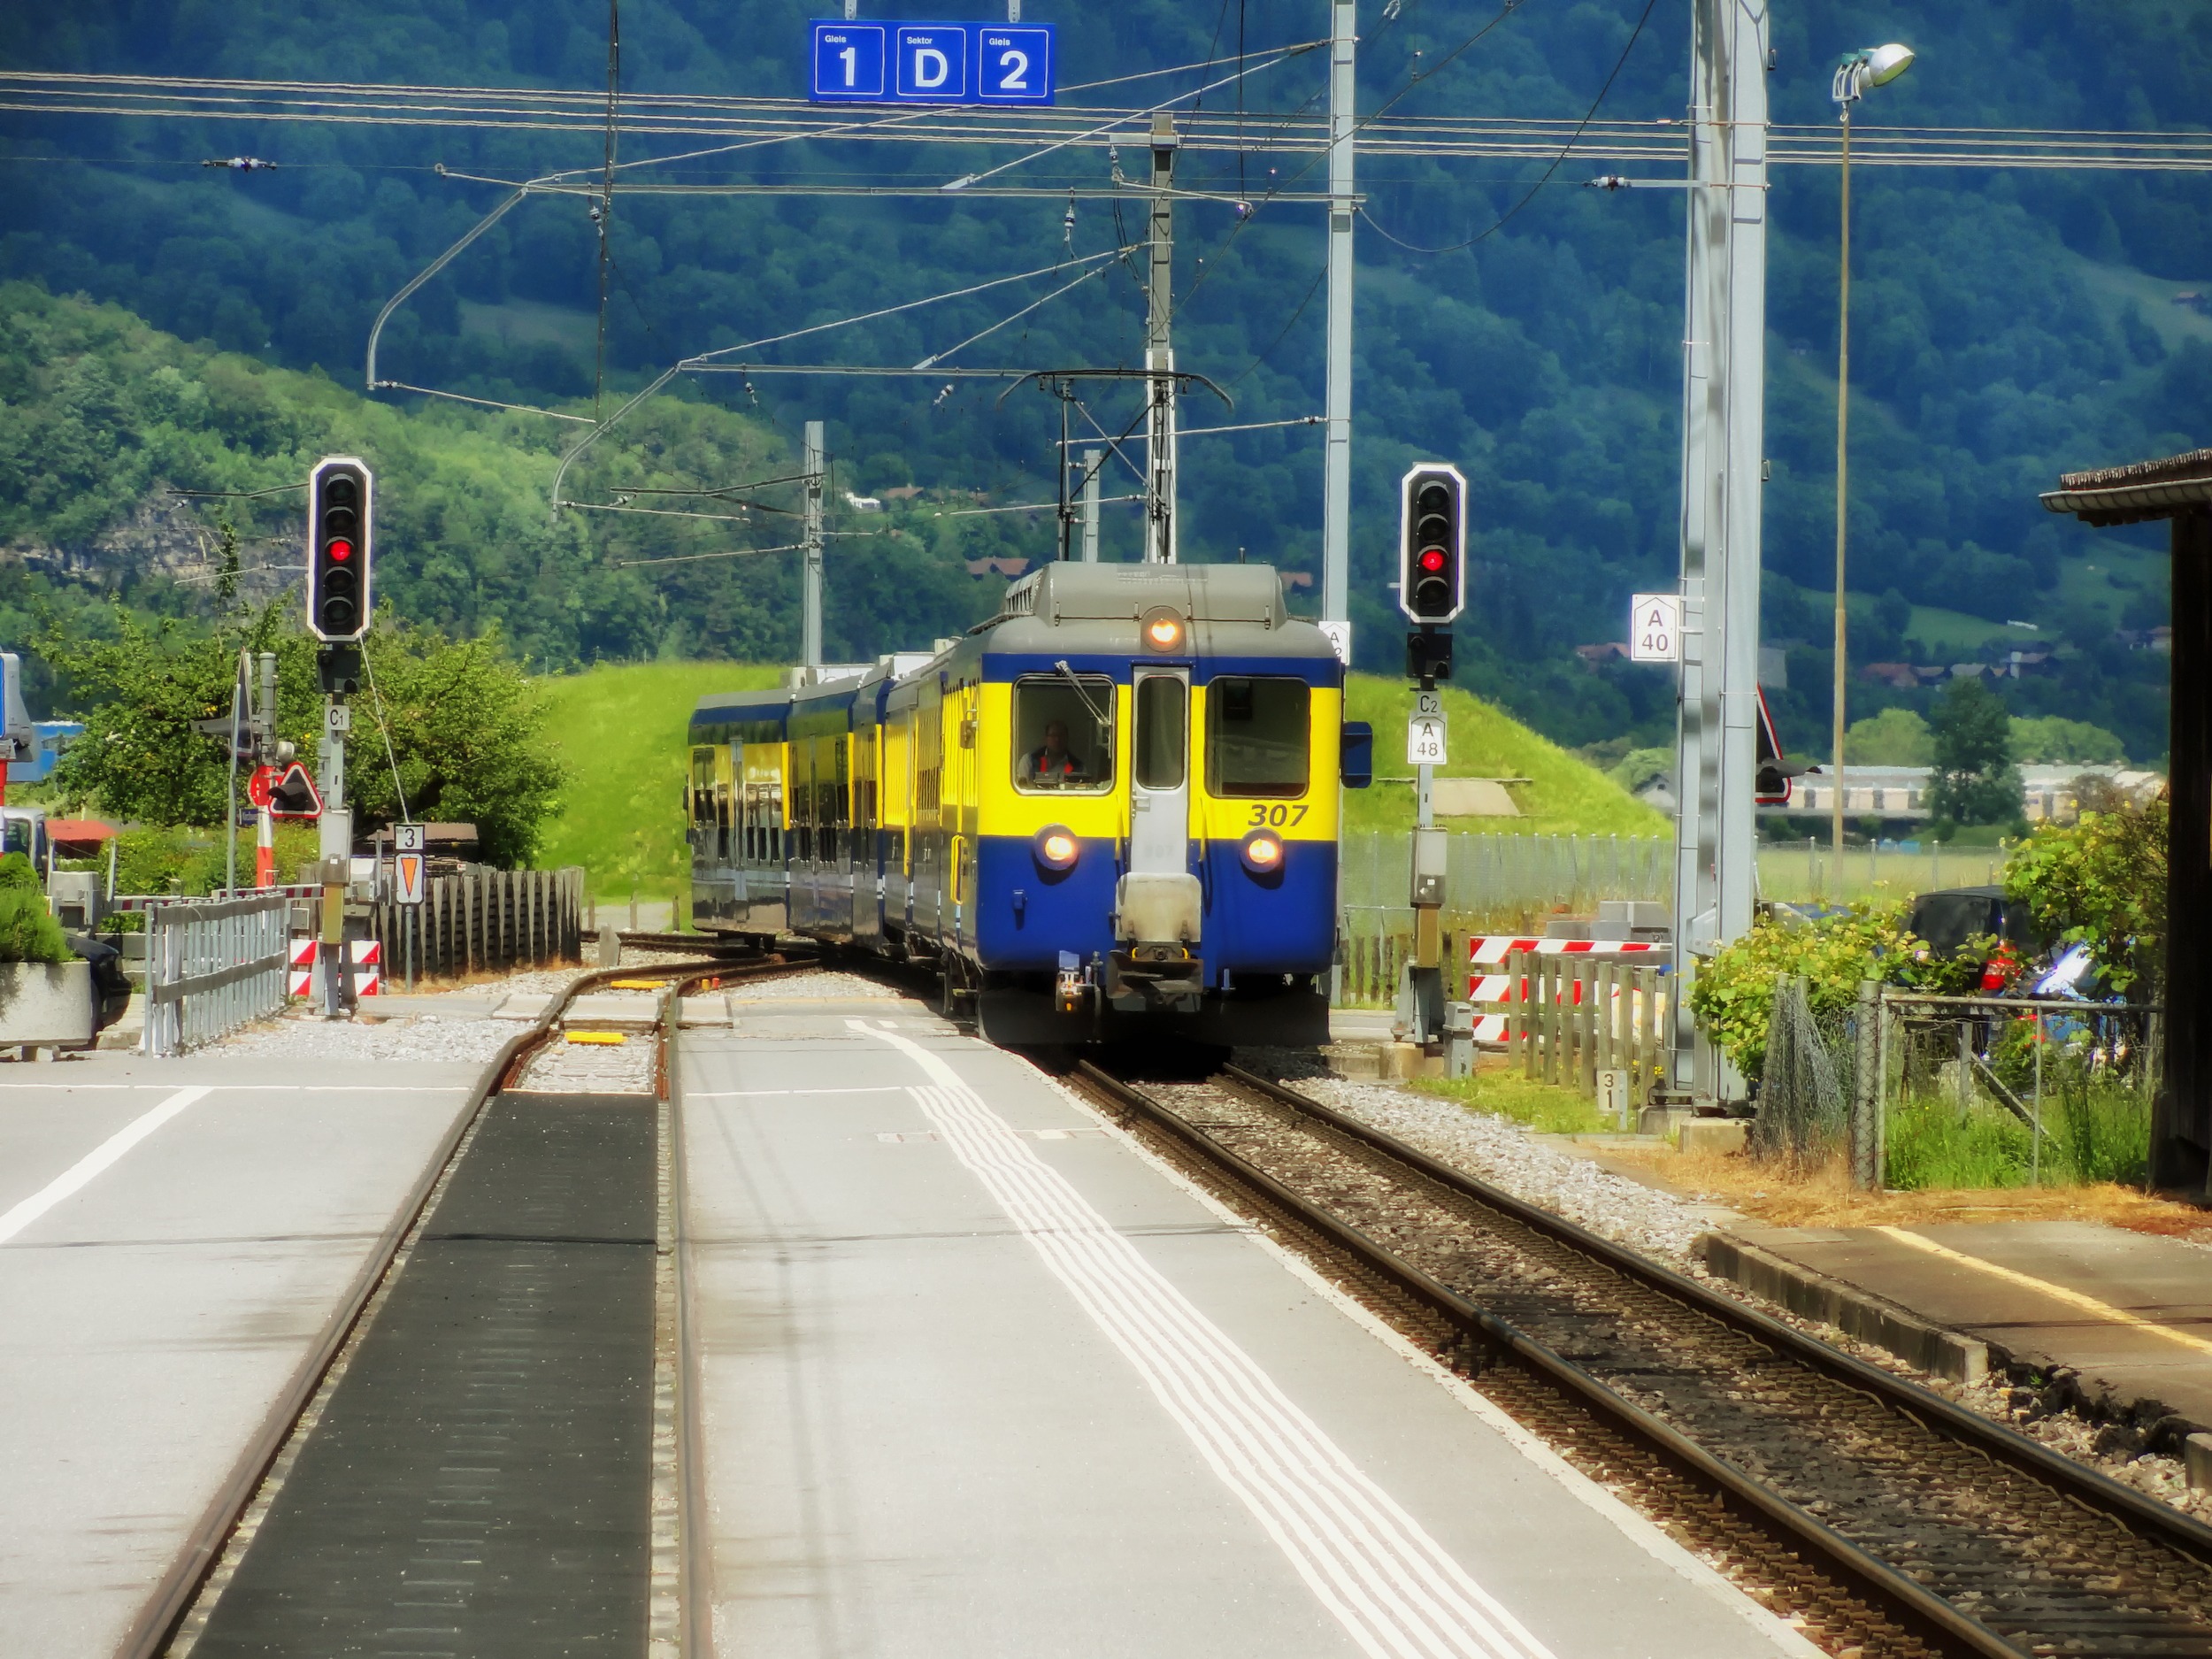
track, railway, railroad, train, travel, transportation, transport, vehicle, station, train station, electricity, lane, public transport, tracks, outside, locomotive, switzerland, depot, rail transport, land vehicle, residential area, rolling stock, metropolitan area